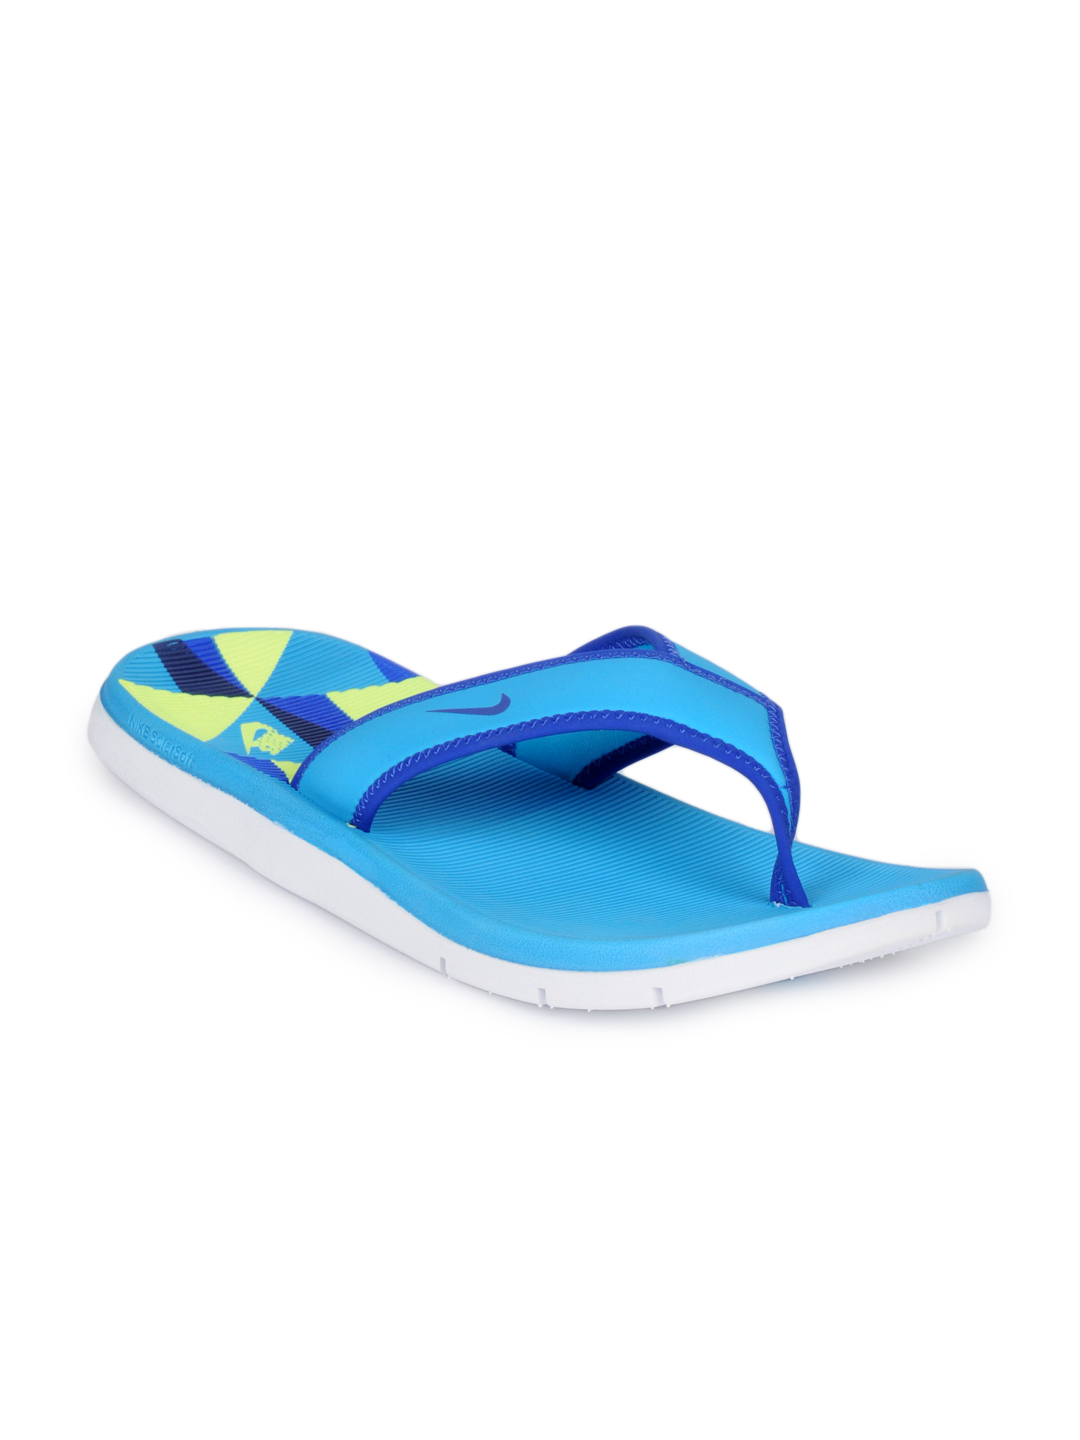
Nike Men Blue Celso Solarsoft Thong Flip Flops
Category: Footwear / Flip Flops / Flip Flops
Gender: Men
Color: Blue
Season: Summer 2012
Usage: Casual